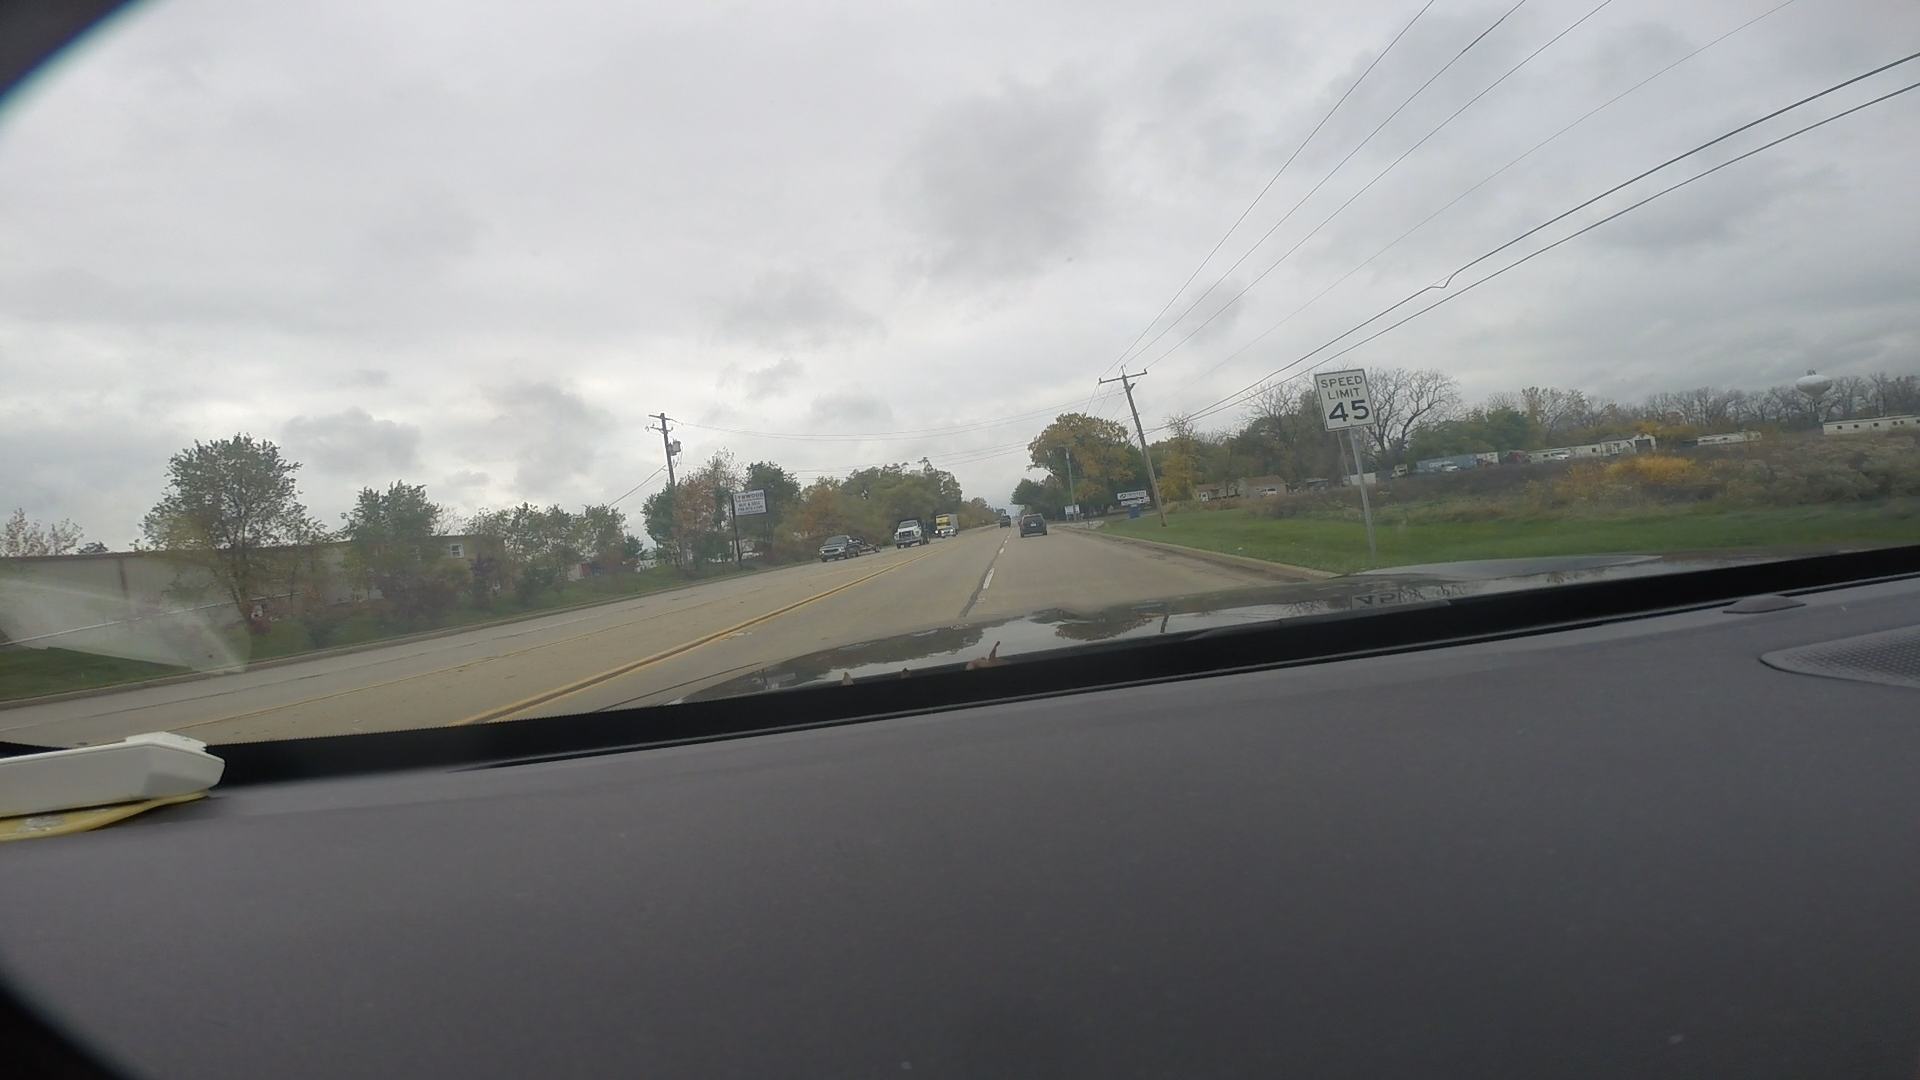
Speed limit sign label: mph45